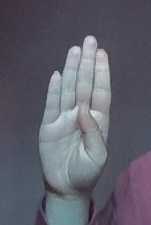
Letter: kaaf